Bully (video game)

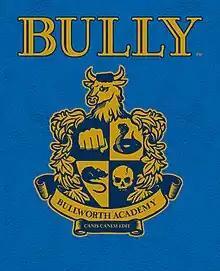
NTSC cover art for PlayStation 2

Bully (released in the PAL region as Canis Canem Edit; Latin for "dog eat dog") is a 2006 action-adventure video game developed by Rockstar Vancouver and published by Rockstar Games. Set in the fictional town of Bullworth, the single-player story follows juvenile delinquent student Jimmy Hopkins, who is involuntarily enrolled at Bullworth Academy boarding school for a year, and puts his efforts to rise through the ranks of the school system to stop bullying.